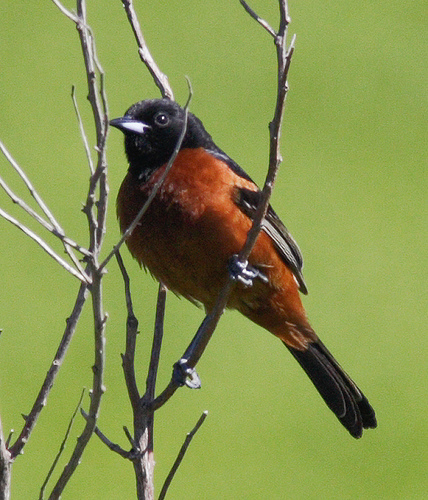
this small bird has a black head, brown body and long, black tail with short, black legs.
this bird has a brown abdomen, breast and side with a black crown, retrice and covert.
the bird is black with an orange belly
this bird is red with black on its head and has a very short beak.
this bird is brown and black in color with a white beak, and black eye rings.
this bird is red with black and has a long, pointy beak.
this bird has wings that are black and has a red belly
this bird has wings that are black and has a red belly
this bird has a red chest, black head and wings, with a pointy bill.
this bird has a black crown, brown primaries, and a red belly.
Species: Orchard Oriole